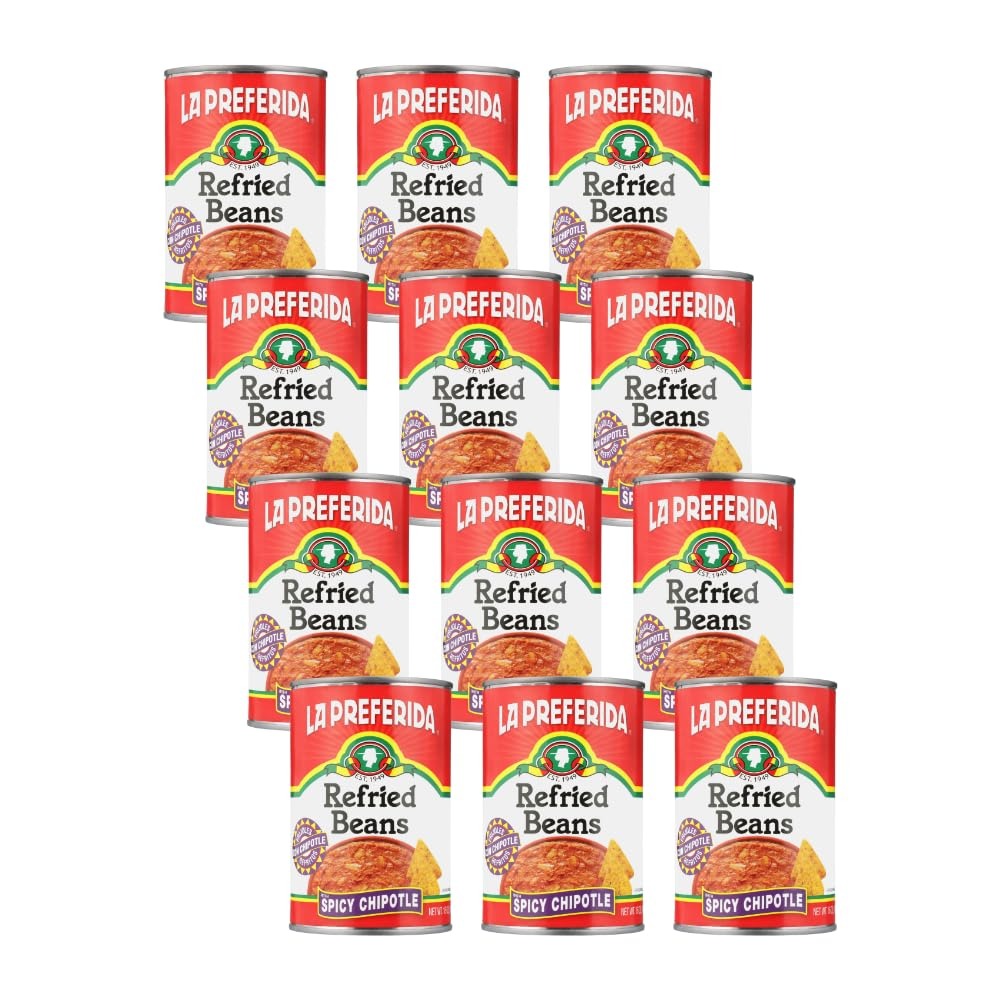
Item Name: La Preferida Refried Beans, Spicy Chipotle, 16-Ounce (Pack of 12)
Bullet Point 1: A subtle, smoky twist on our authentic, creamy refried beans. Take taco night up a notch with these flavor-packed frijoles.
Bullet Point 2: SPICE UP YOUR LIFE: Our Refried Beans with Spicy Chipotle boast a unique blend of spicy chipotle, jalapeños, onion powder, and garlic powder.
Bullet Point 3: CONSCIOUS PACKAGING: Our cans are made with BPA-free lining.
Bullet Point 4: FAMILY-OWNED SINCE 1949: For four generations, La Preferida has been providing authentic Mexican ingredients you can trust. There's a reason we're named "The Preferred."
Bullet Point 5: INGREDIENTS: WATER, PINTO BEANS, CHIPOTLE PUREE (WATER, CHIPOTLE JALAPEÑO, TOMATO PASTE, VINEGAR, SALT, SPICES, ONION POWDER, GARLIC POWDER), LARD AND SALT.
Product Description: Create authentic Mexican meals with these La Preferida Refried Beans. You can serve them as a side dish, use them in recipes or as a dipping sauce for tacos. These La Preferida beans come in a convenient 16 oz can. Easy to prepare, you can heat them in a saucepan and pour in a bowl. La Preferida has been a family-owned and -operated company based in Chicago for more than 65 years making a variety of Mexican foods including rice and salsas.
Value: 192.0
Unit: Ounce

Price: 7.74